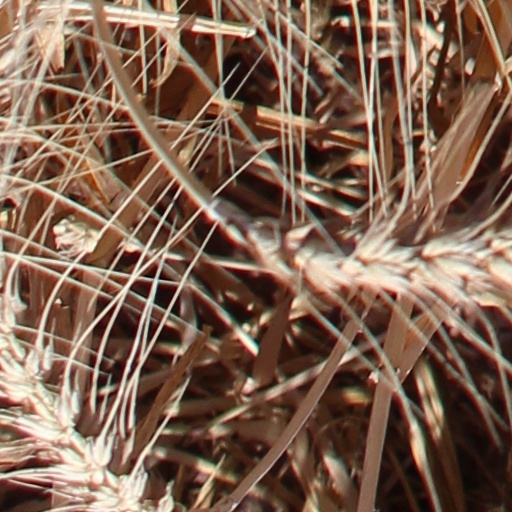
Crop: wheat